Cunigunde of Luxembourg

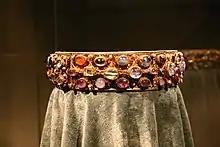
Crown of the Empress Cunigunde

As a widow, Cunigunde was left comparatively poor, owing to the enormous wealth given away by her and Henry in charitable works.